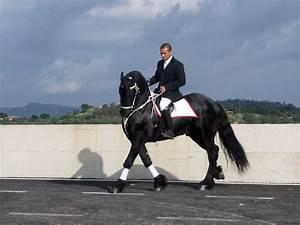
horse